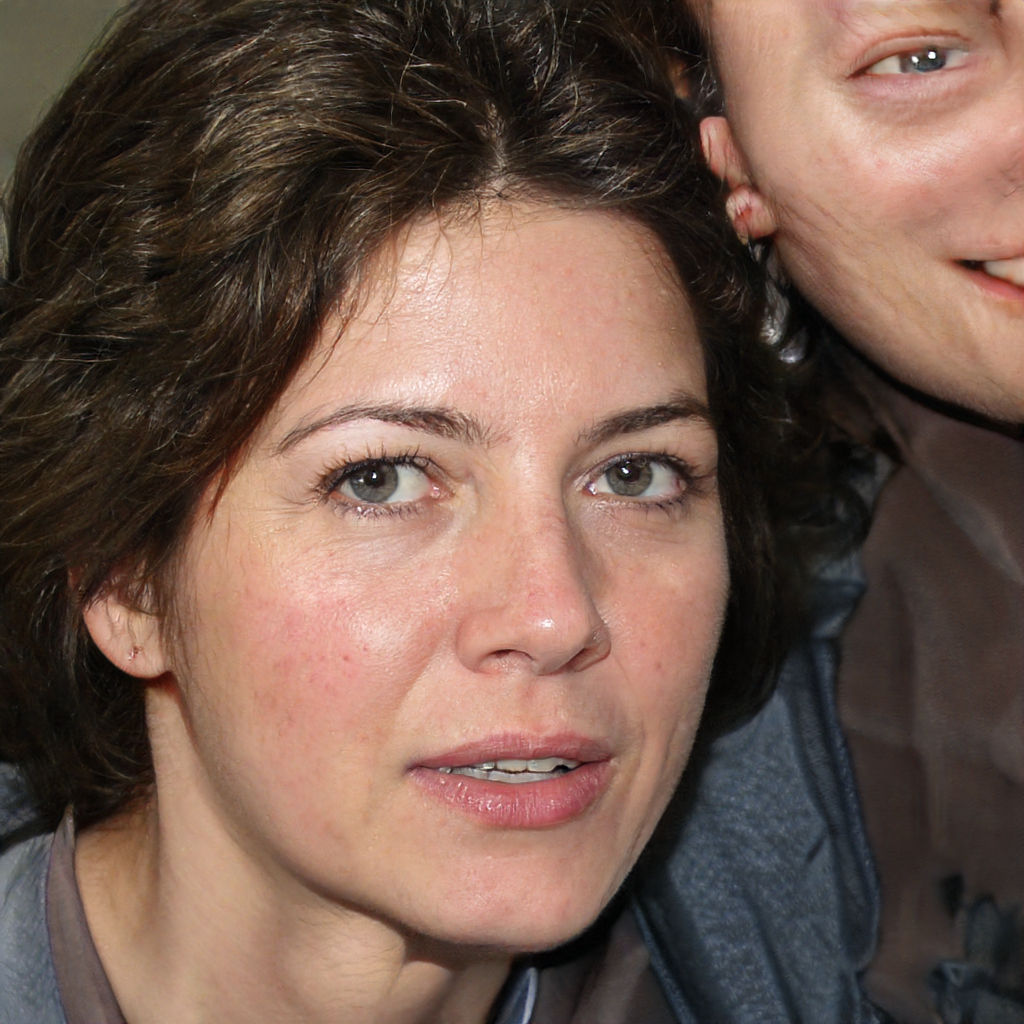
Gender: Female